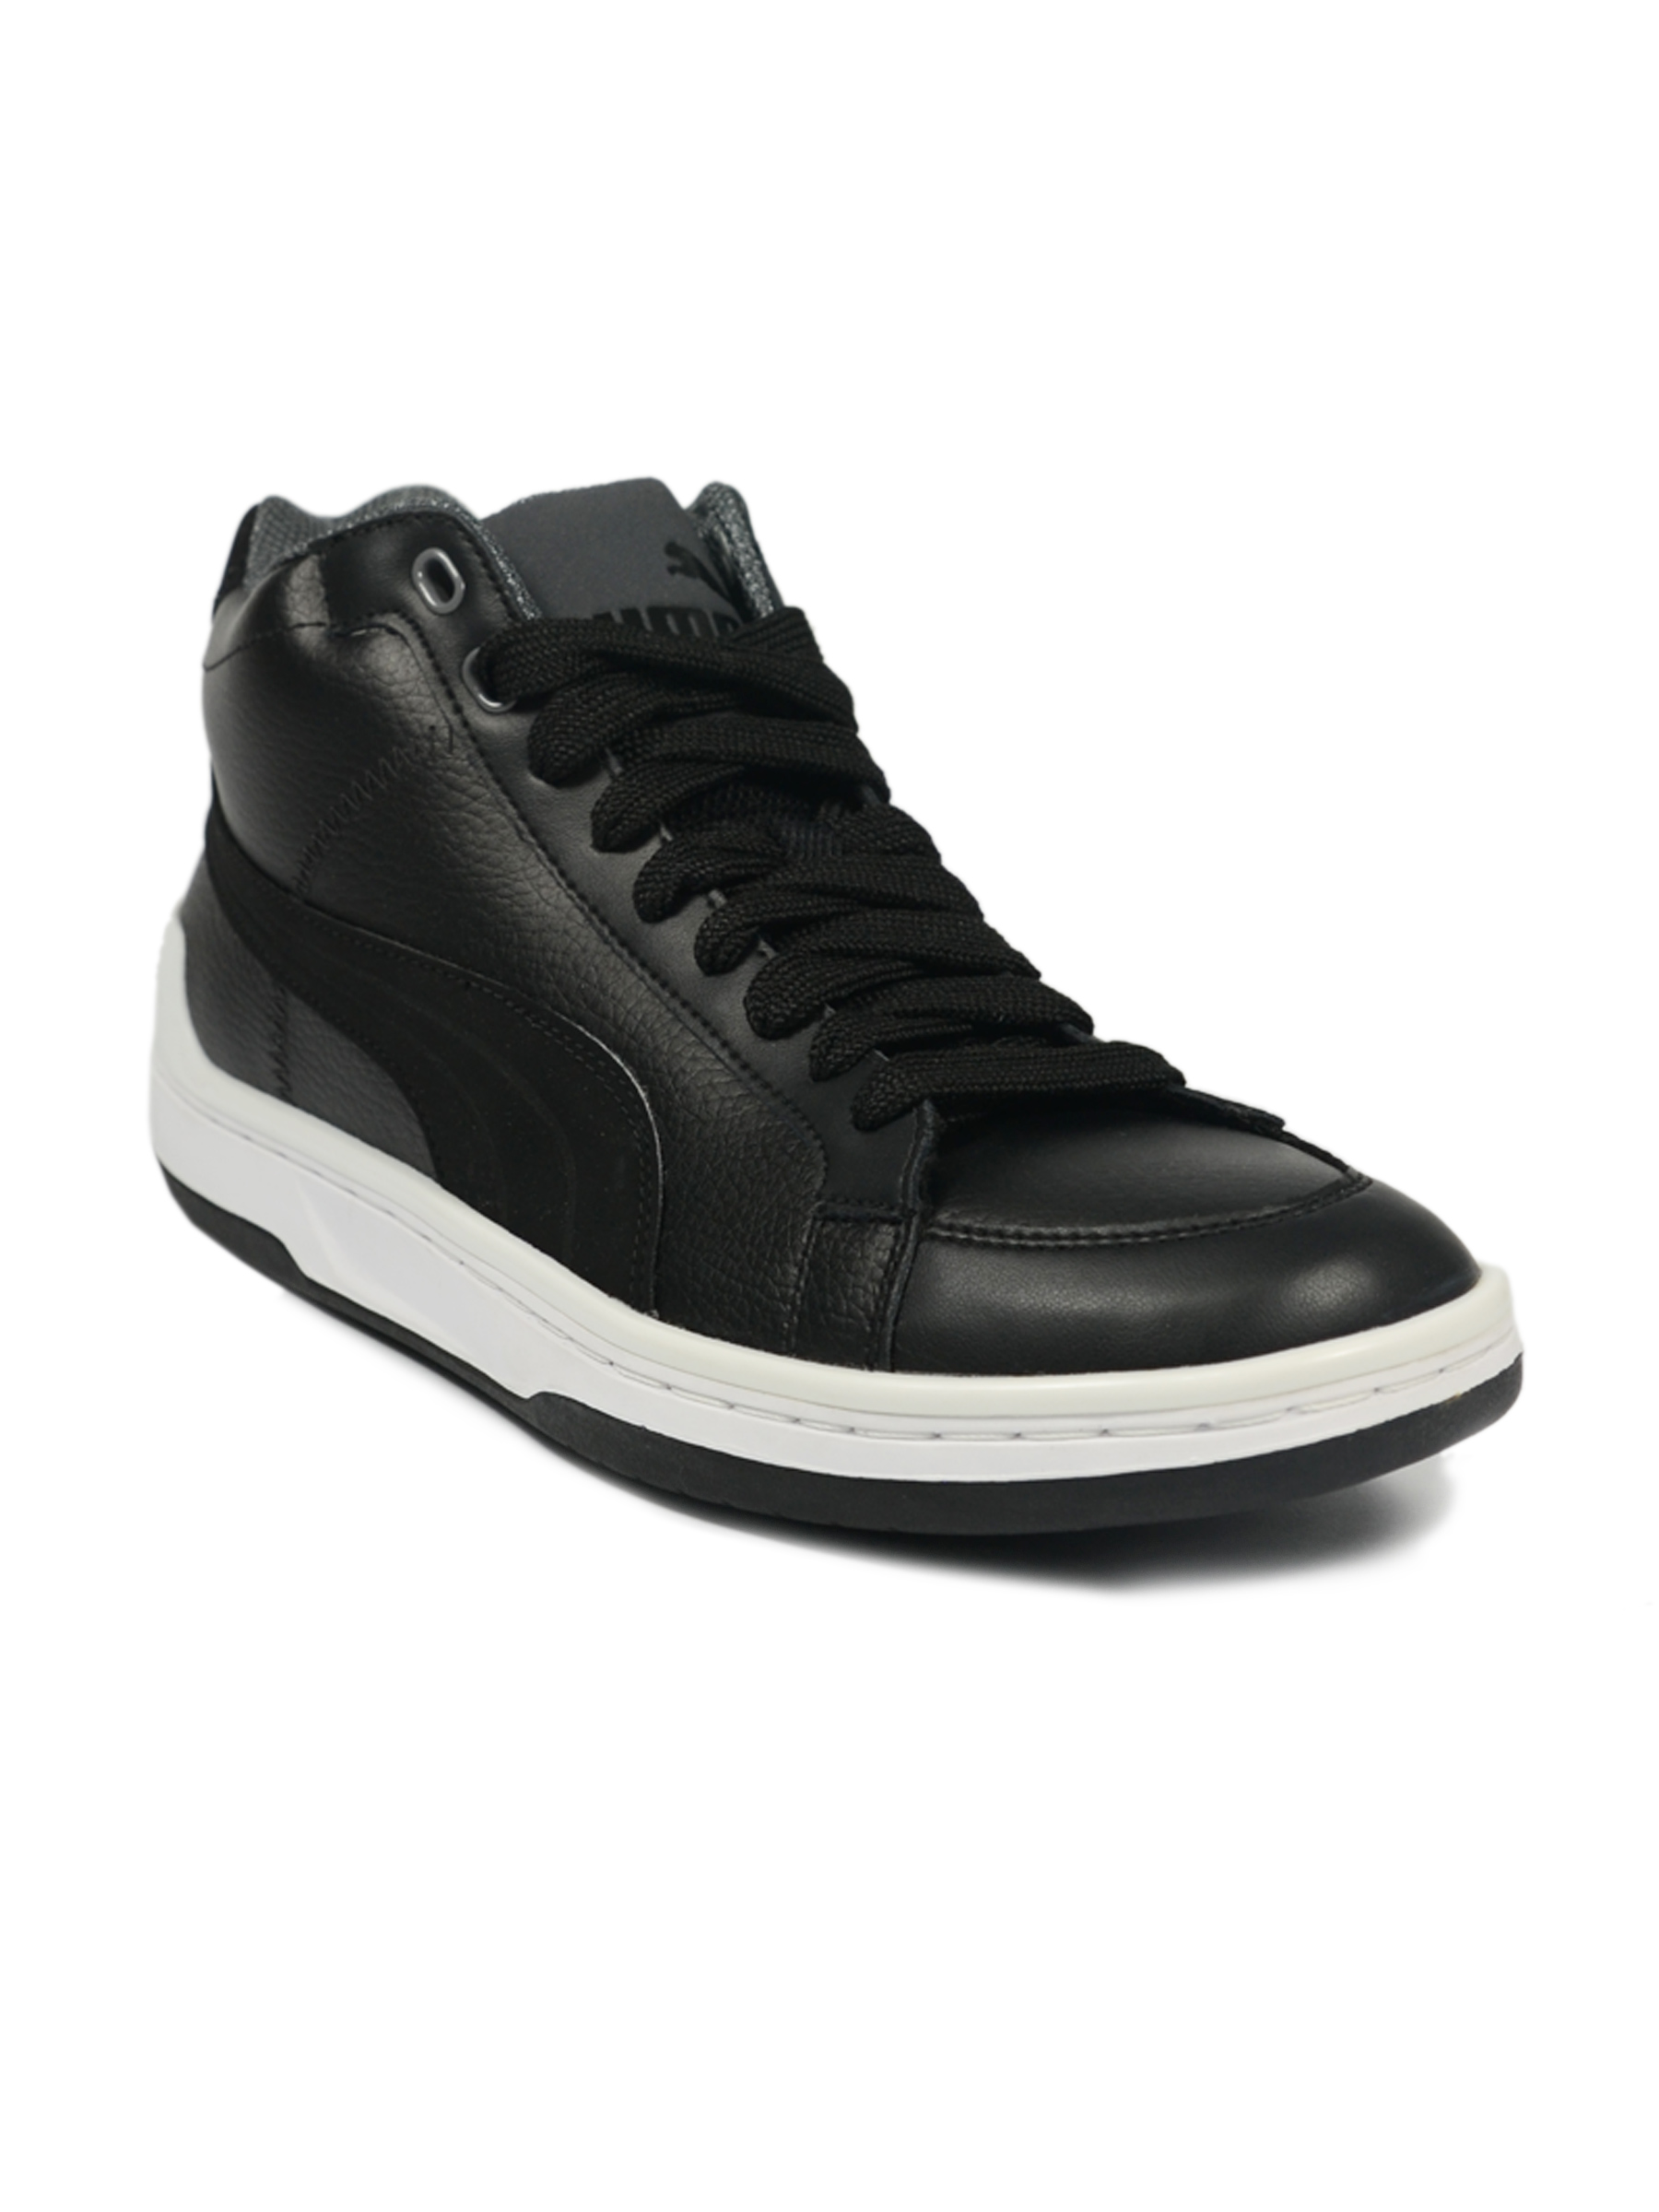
Puma Men's Mid Evo Leather Black Shoe
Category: Footwear / Shoes / Casual Shoes
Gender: Men
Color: Black
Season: Fall 2011
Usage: Casual